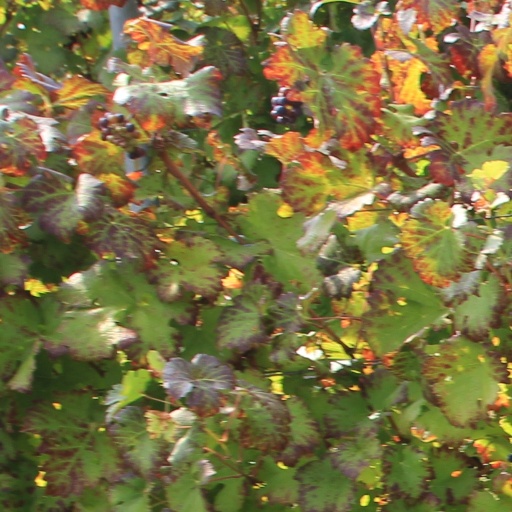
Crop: grape